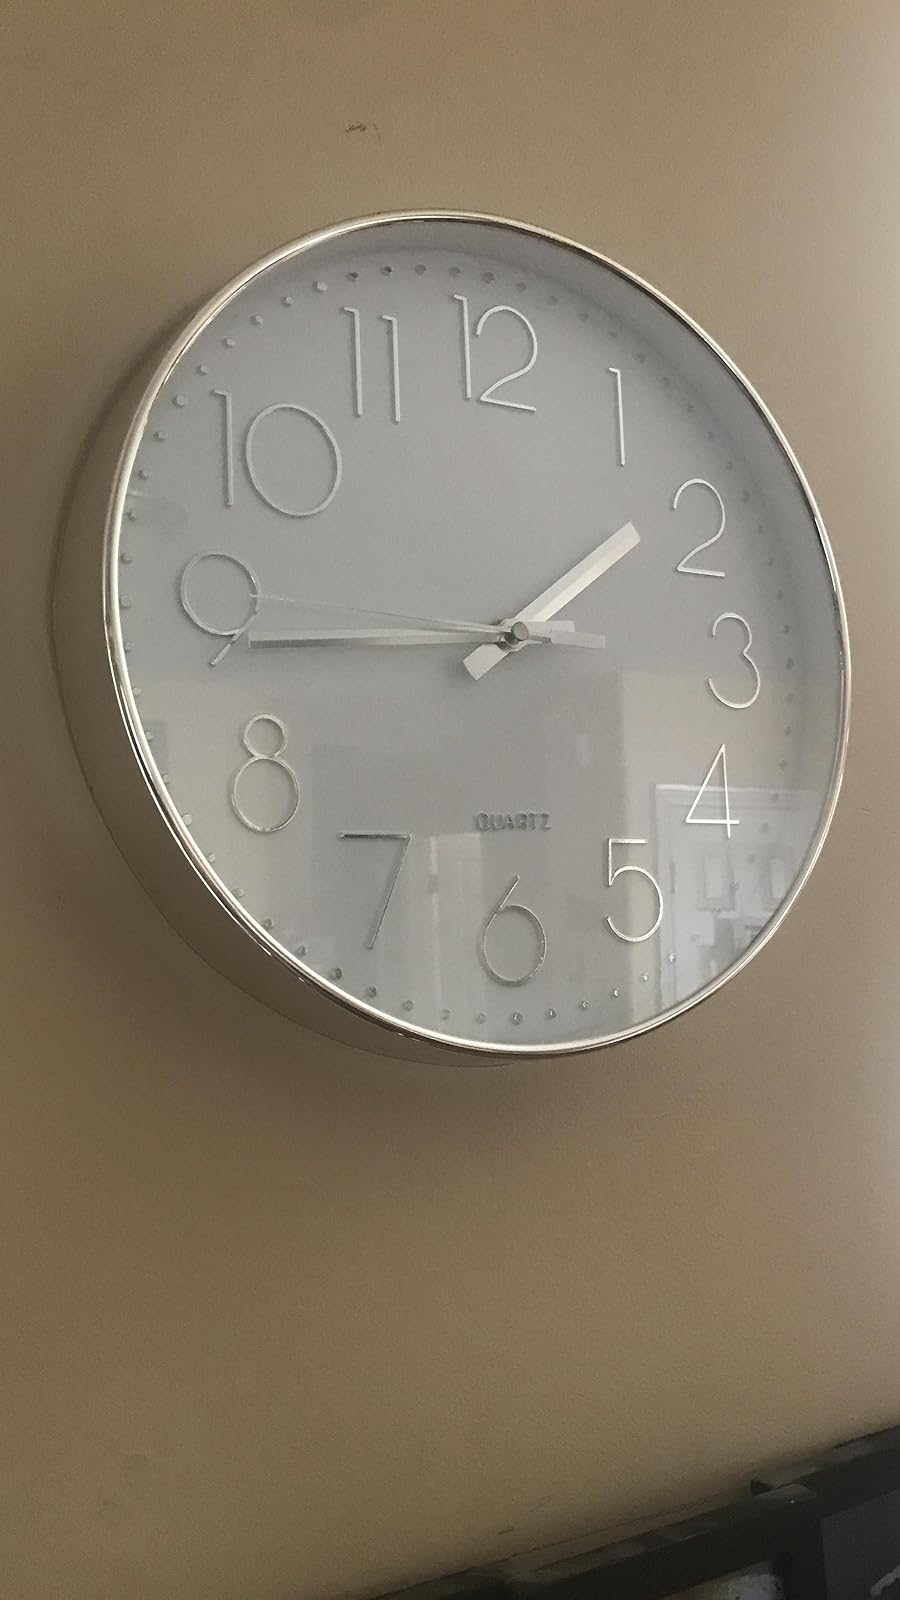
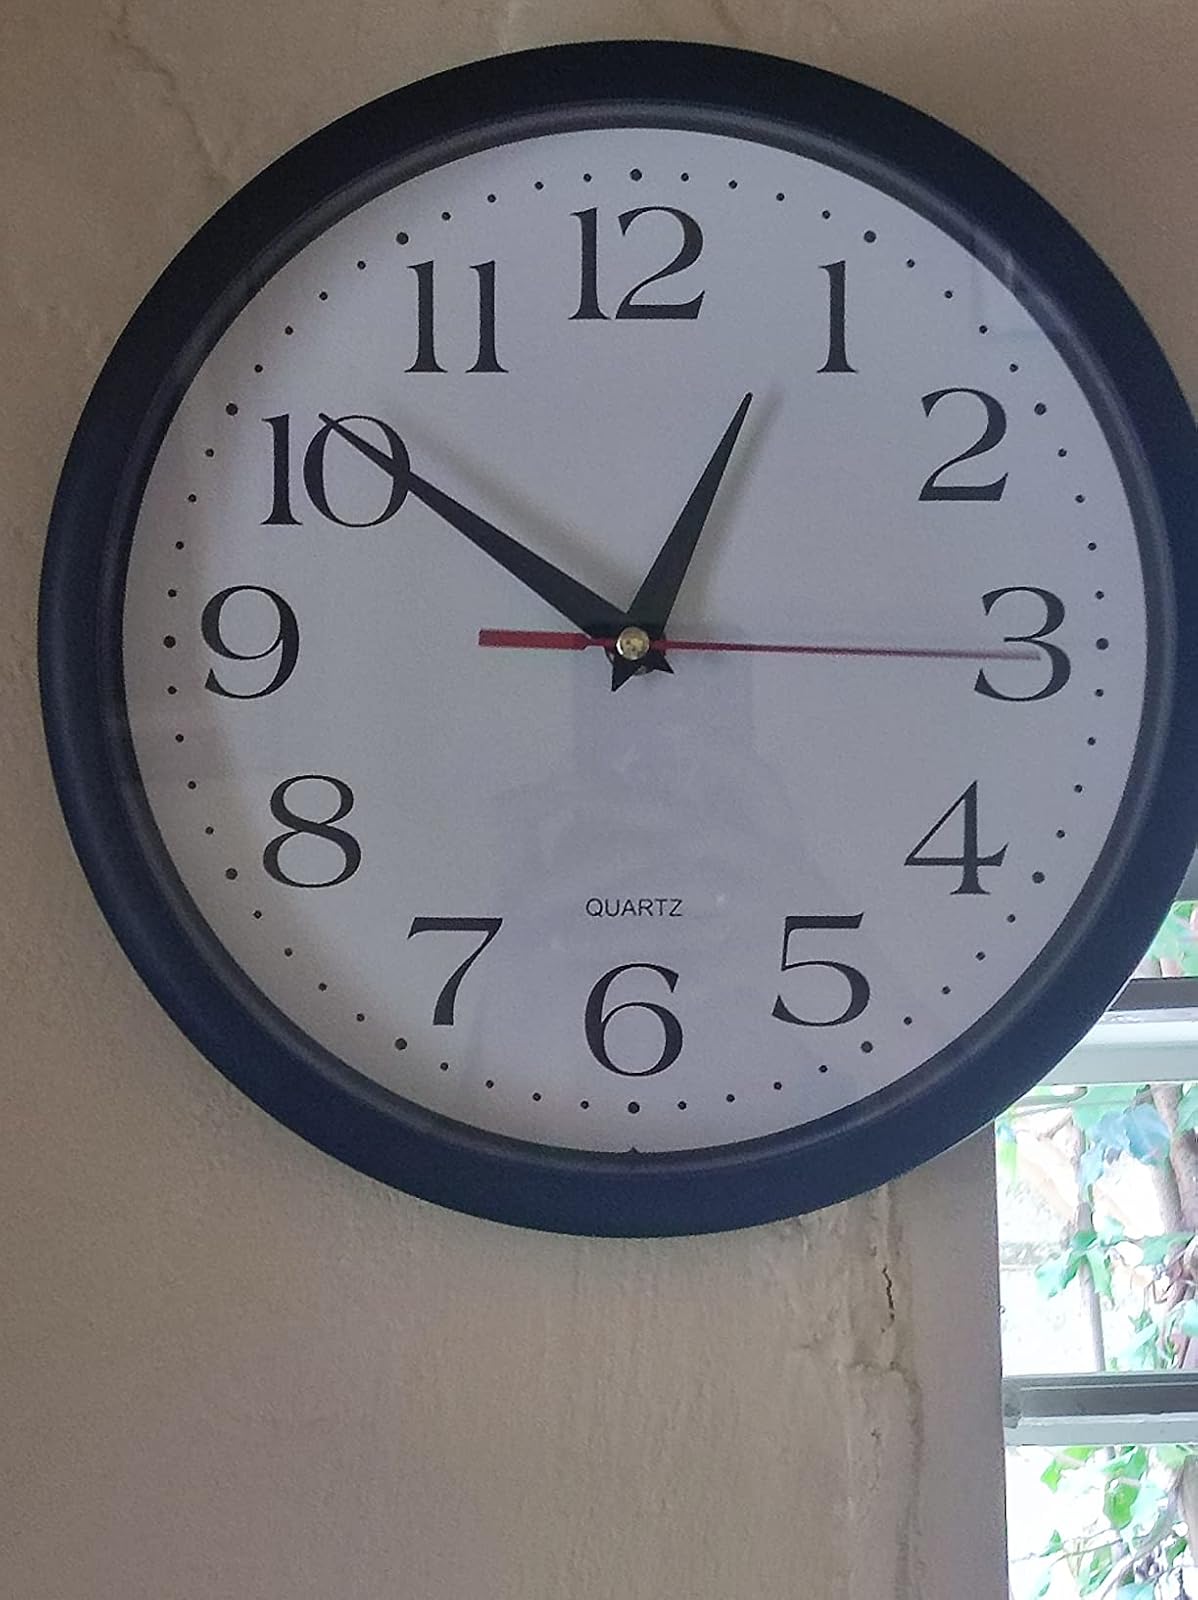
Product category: clock
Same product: no